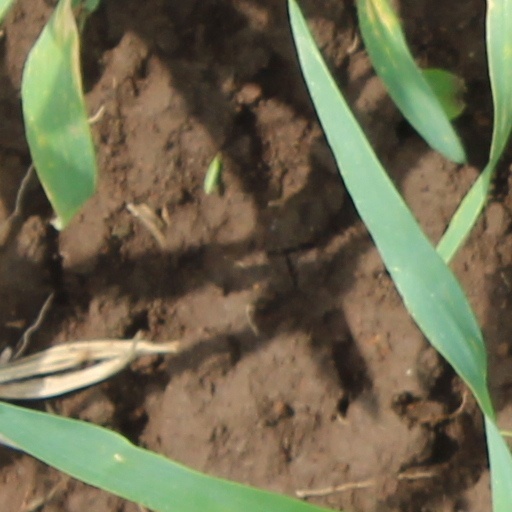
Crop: wheat